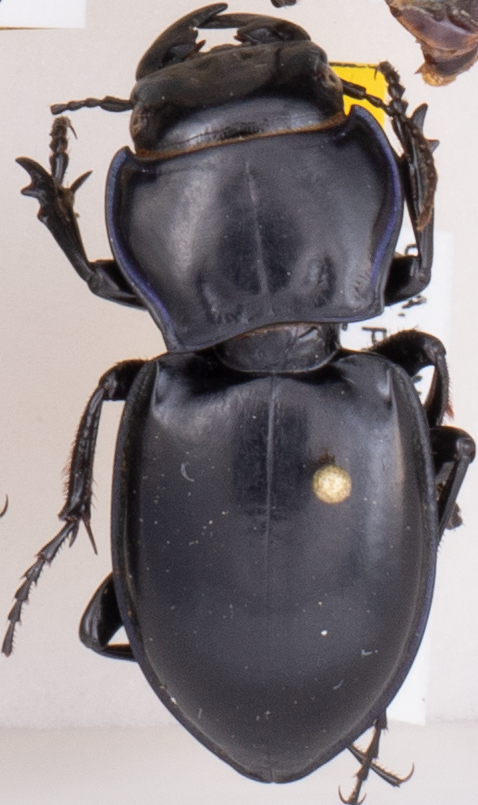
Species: Pasimachus elongatus
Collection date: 2015-07-20
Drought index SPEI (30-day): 1.16
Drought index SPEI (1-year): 0.558
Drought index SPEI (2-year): -0.114